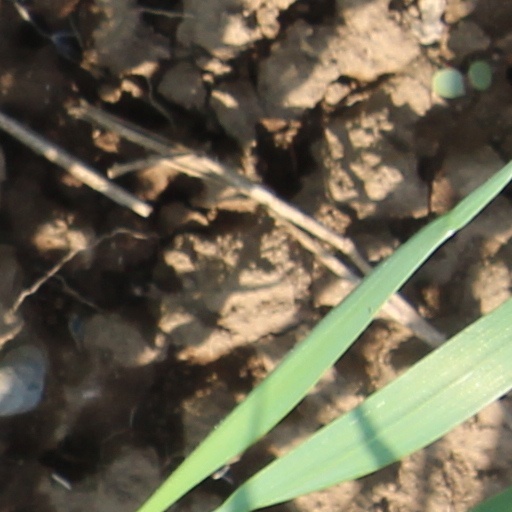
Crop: wheat